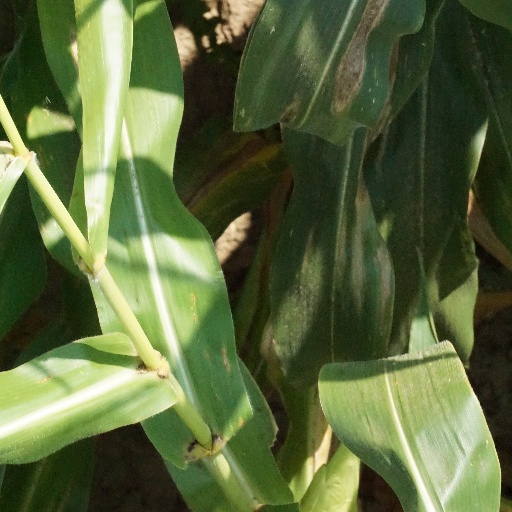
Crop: maize; corn